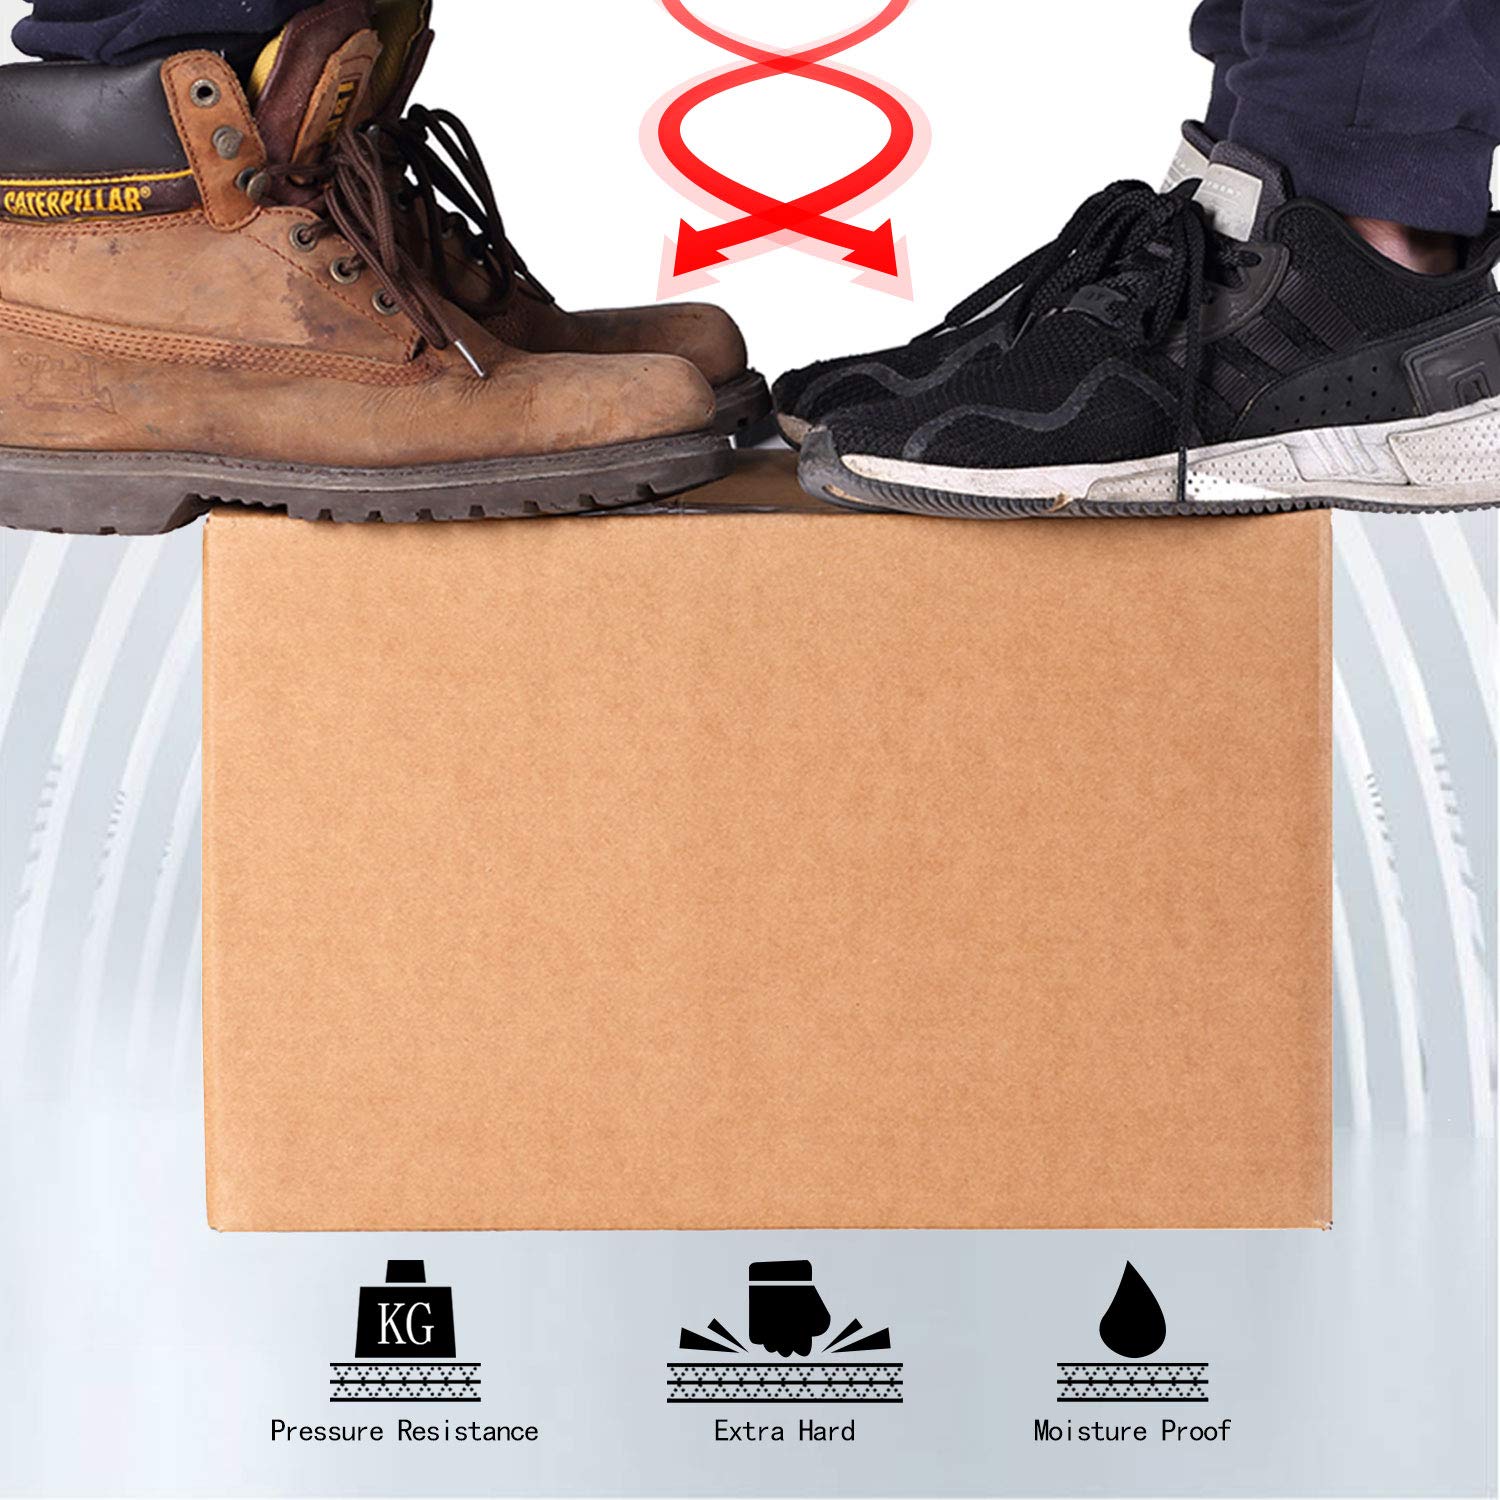
Label: cardboard